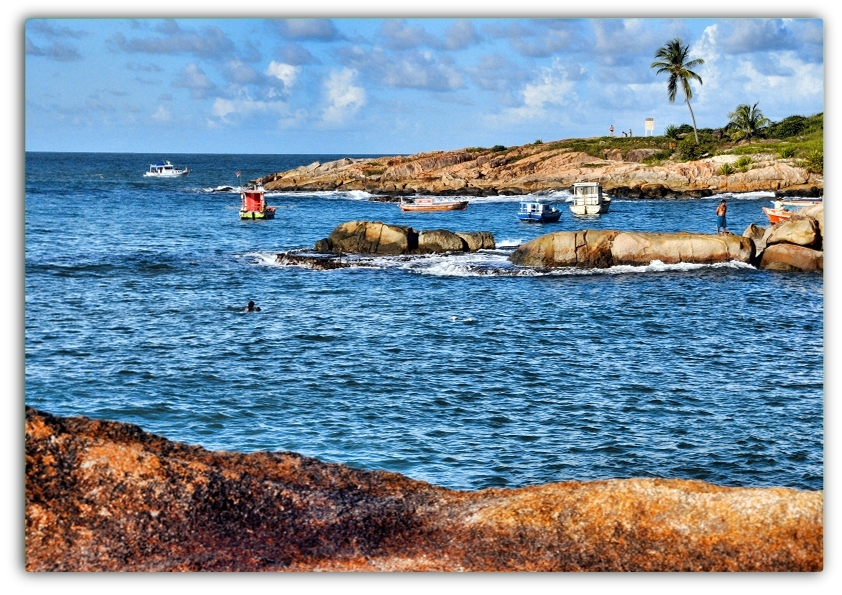
Fire: no
Smoke: no